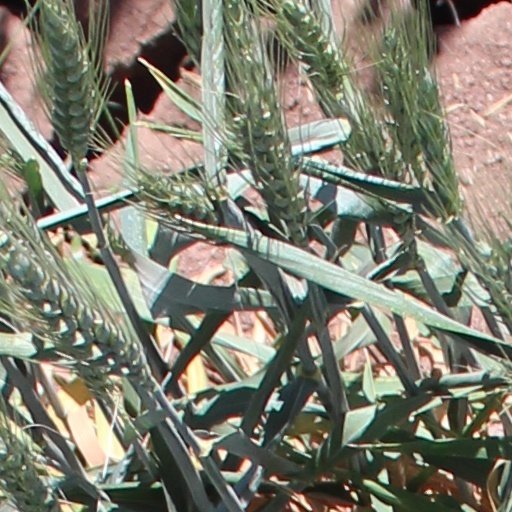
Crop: wheat